Rychnov u Jablonce nad Nisou

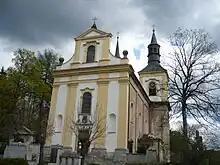
Church of Saint Wenceslaus

The most valuable building in the town is the Church of Saint Wenceslaus. The original wooden church building was as old as the town. The current church was built in the early Baroque style in 1704–1712.